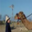
Label: camel